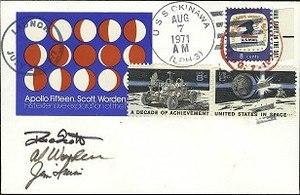
Le scandale des enveloppes postales d'Apollo 15 est une affaire impliquant les astronautes de la mission lunaire de la NASA Apollo 15, qui emportent sans autorisation environ 400 enveloppes commémoratives de la mission sur la Lune pour les revendre à un prix élevé. Certaines d'entre elles ont été vendues par la société philatélique allemande Hermann Ernst Sieger GmbH et sont désormais connues sous le nom d'« enveloppes Sieger ». L'équipage d'Apollo 15 accepte dans un premier temps de recevoir des paiements pour leur transport et, bien qu'ayant rendu ensuite rapidement l'argent, est réprimandé par la NASA. Au milieu de la couverture médiatique de l'incident, les astronautes sont convoqués devant une commission sénatoriale à huis clos et sont interdits de vol.